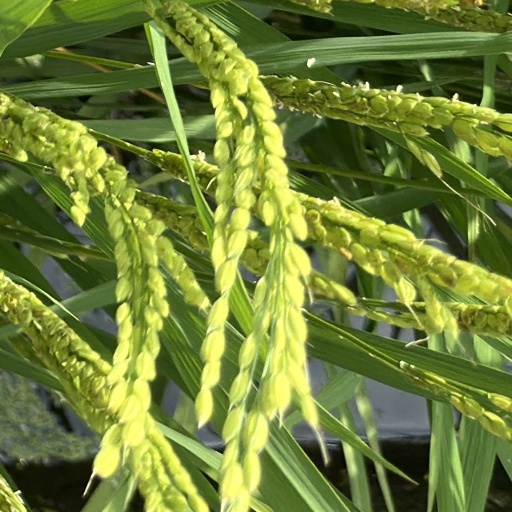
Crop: rice